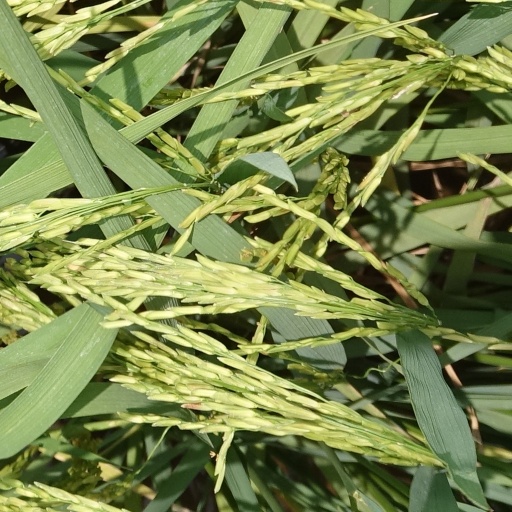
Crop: rice